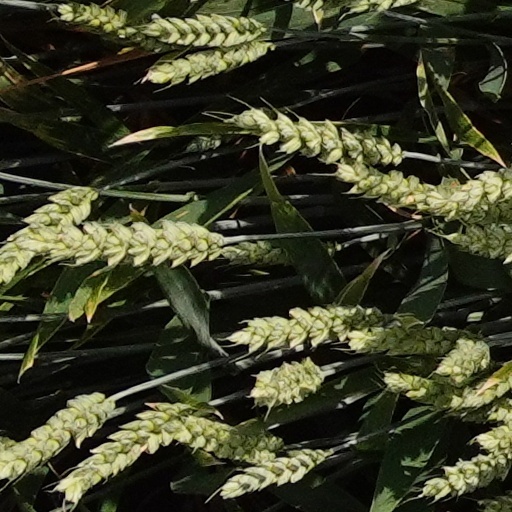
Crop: wheat